Robert Dunlop

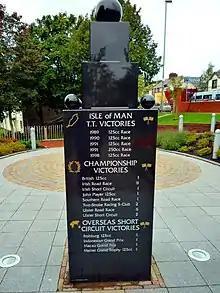
Memorial and gardens at Ballymoney

On 8 February 2005 he was the first person to be elected to the ""Irish Racer Magazine Hall of Fame"".